Volkswagen K70

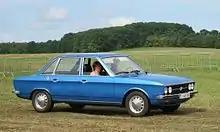
A 1973-1975 K70 L with round headlamps

The K70 was launched featuring a four-cylinder water-cooled engine: this was a development from the four-cylinder air cooled engine mounted in the rear of the NSU 1200, its displacement increased to . Despite reports that the car's name reflected an output of , the engine was rated . It was longitudinally mounted, well forward and placed directly above the differential, between the front wheels, and canted to the right. The clutch and gear box were directly behind the differential, and the three comprised a compact package which necessitated a relatively high bonnet but which also maximised the proportion of the car's weight carried by the front wheels, and the space available for passengers and their luggage, characteristics that the K70 shared with the NSU Ro80. The K70 also featured the same inboard disc brakes as the Ro80.